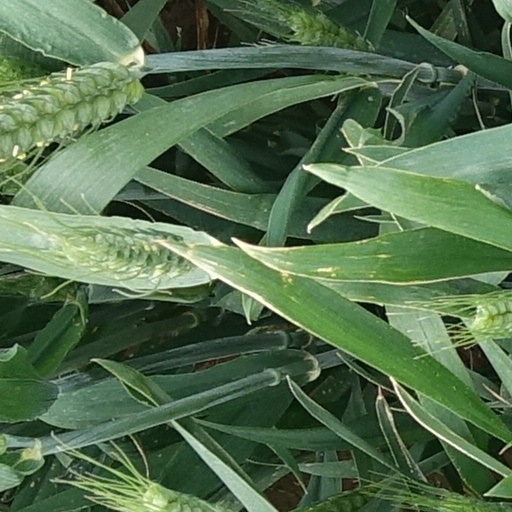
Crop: wheat